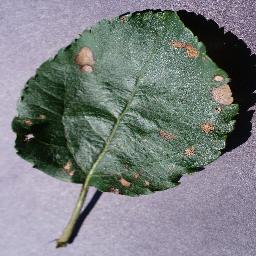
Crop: apple
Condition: black_rot